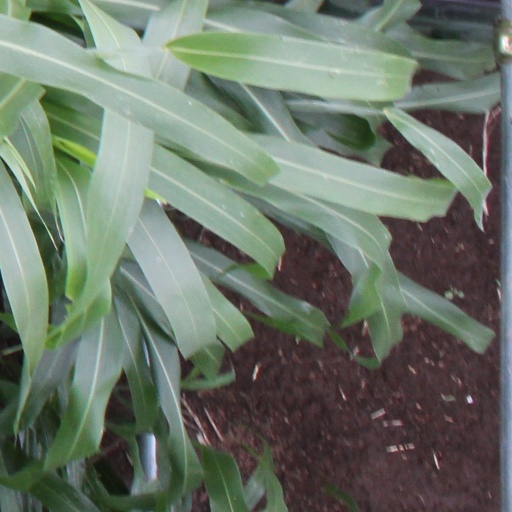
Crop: sorghum